Association of the British Pharmaceutical Industry

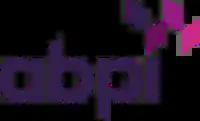

The Association of the British Pharmaceutical Industry (ABPI) is the trade association for over 120 companies in the UK producing prescription medicines for humans, founded in 1891. It is the British equivalent of America's PhRMA; however, the member companies research, develop, manufacture and supply medicines prescribed for the National Health Service.